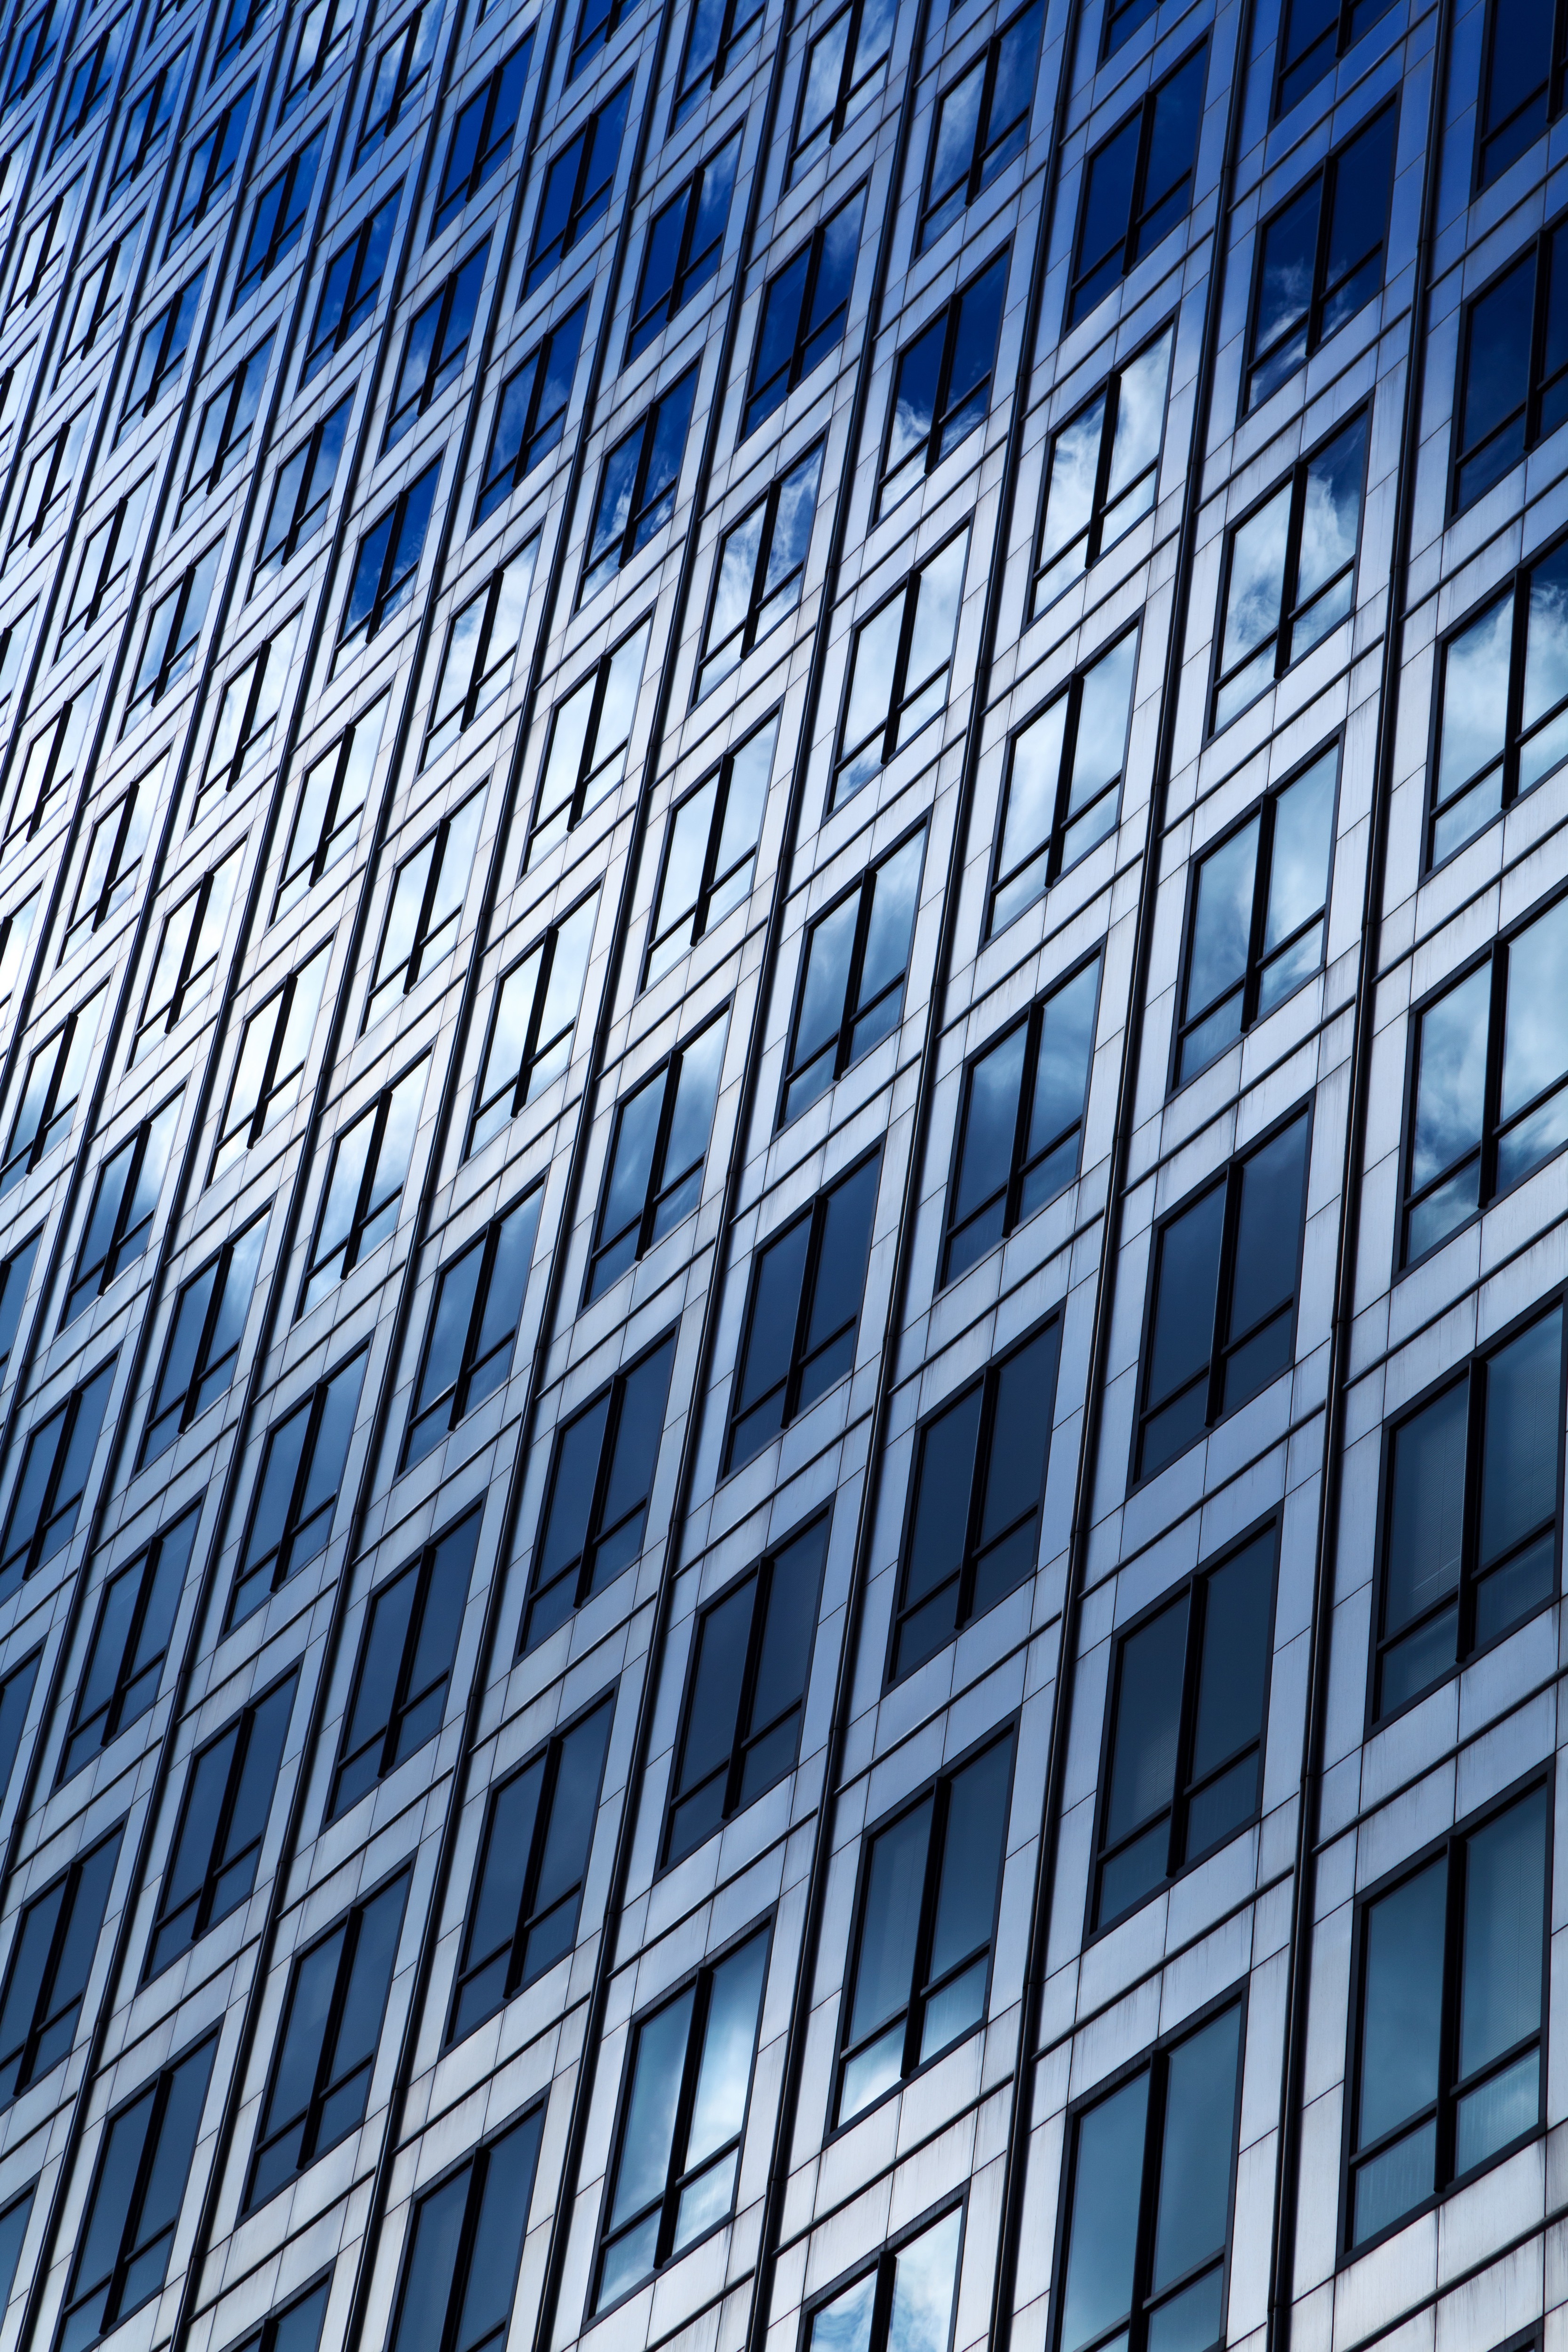
architecture, window, glass, perspective, building, city, skyscraper, cityscape, downtown, pattern, line, facade, blue, tower block, windows, symmetry, shape, metropolis, urban area, metropolitan area